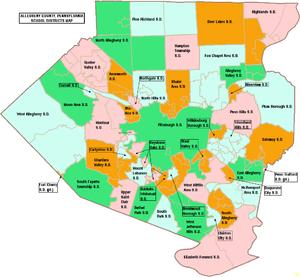
Le comté d'Allegheny est un comté du Commonwealth de Pennsylvanie aux États-Unis. Le siège du comté est la ville de Pittsburgh.